Phan Rang Air Base

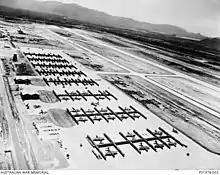
Aircraft revetments at Phan Rang with No. 2 Squadron Canberras in foreground

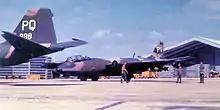
Martin B-57B bombers at Phan Rang, 1968

The B-57 Canberra equipped 8th and 13th Bombardment Squadrons relocated to Phan Rang with the 35th TFW.